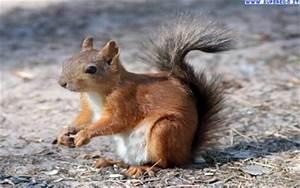
squirrel